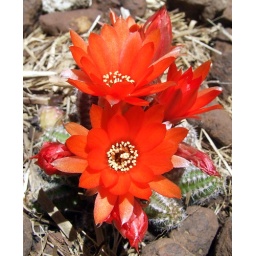
A cactus I have in the garden it is cute it folds its flowers up of a night